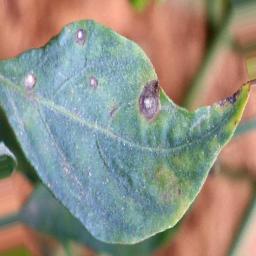
Label: cercospora